Robert F. Christy

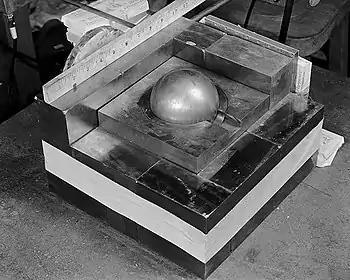
A model of a Christy pit

Enrico Fermi and his team from Columbia University arrived at the University of Chicago in January 1942 as part of an effort to concentrate the Manhattan Project's reactor work at the new Metallurgical Laboratory. Fermi arranged with Wigner for Christy to join his group, which was building a nuclear reactor, which Fermi called a "pile", in the squash court under Stagg Field at the University of Chicago. Construction began on November 6, 1942, and Christy was present when Chicago Pile-1 went critical on December 2.